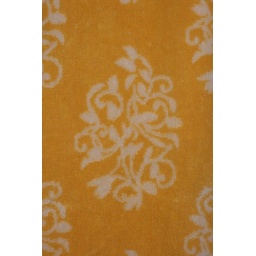
bought towels marked 50% off at world market to go in the newly blue master bath